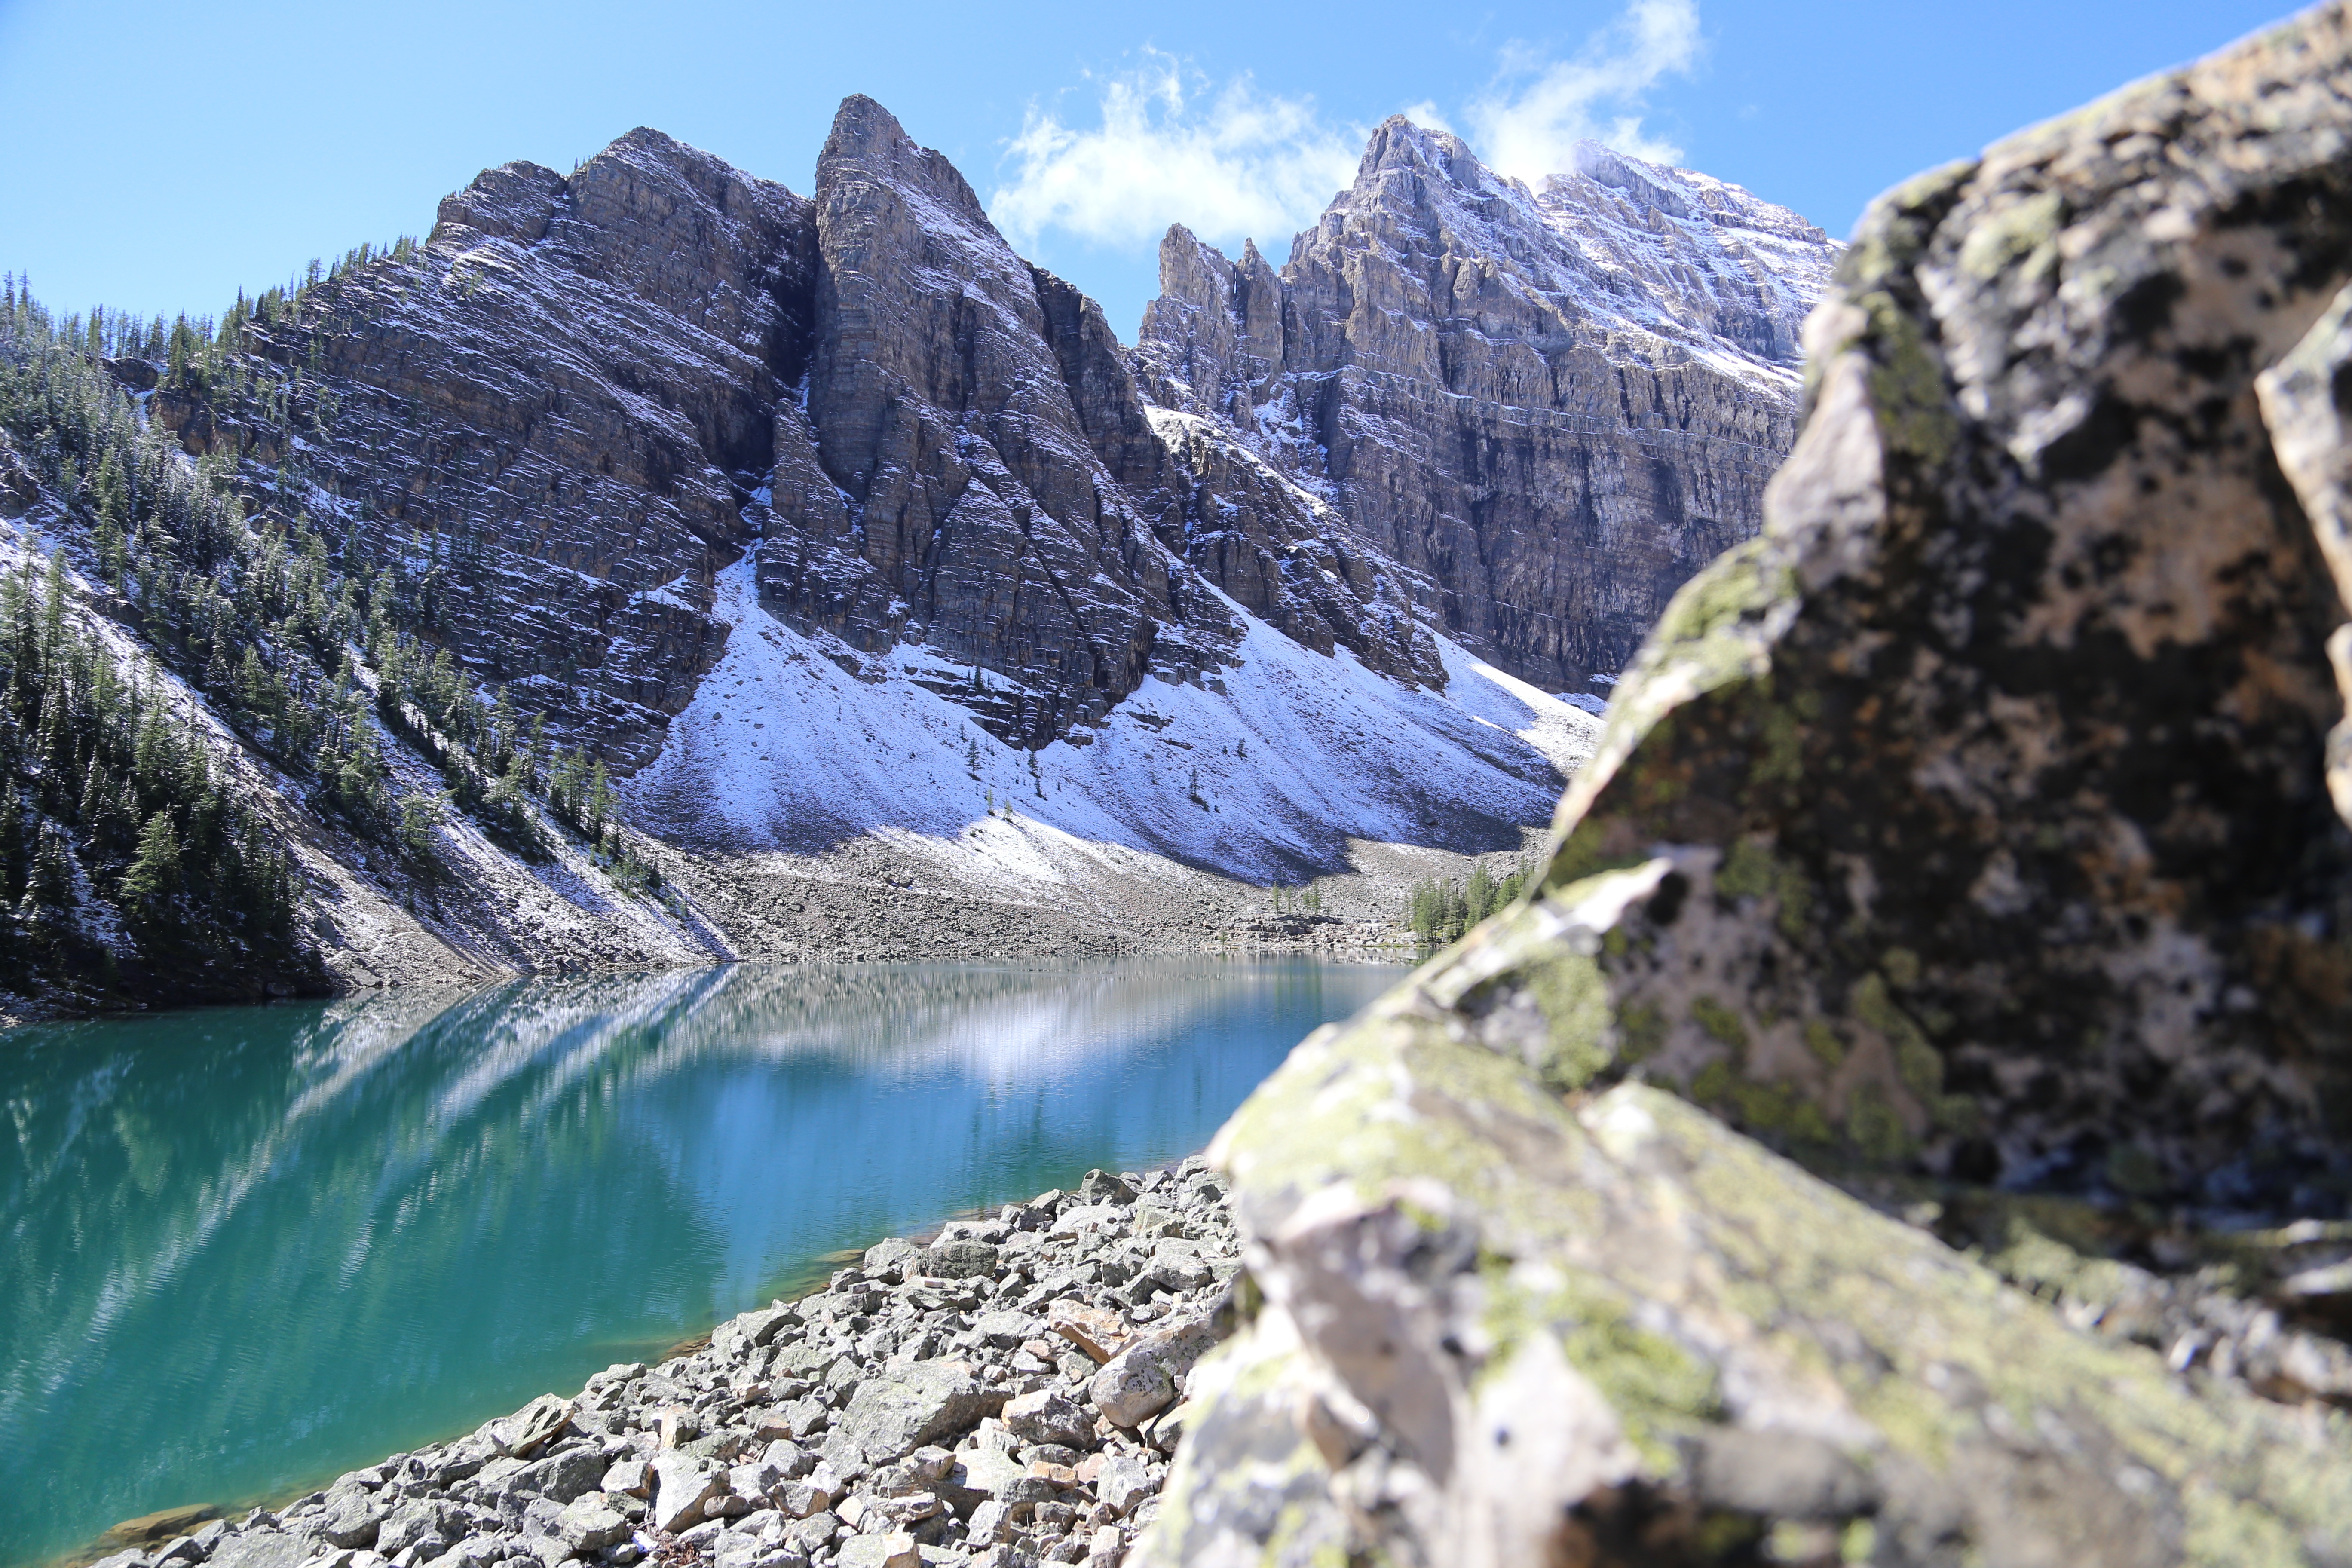
landscape, nature, wilderness, walking, mountain, sky, hiking, lake, adventure, valley, mountain range, vacation, reflection, tranquil, peaceful, glacier, park, scenery, calm, blue, rocky, fjord, ridge, majestic, alps, canada, canadian, ravine, cirque, alberta, moraine, landform, mountain pass, lake agnes, mountainous landforms, glacial landform, geological phenomenon, agnes